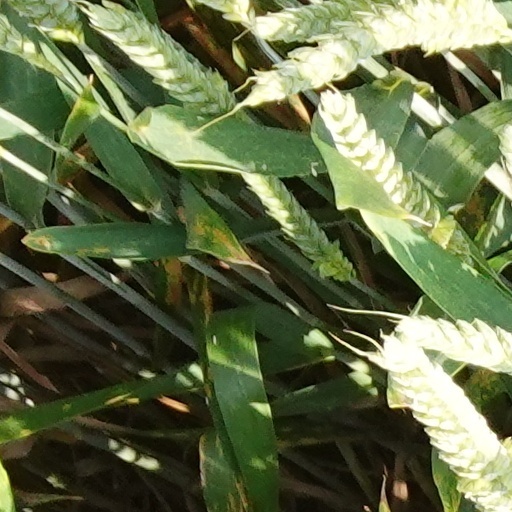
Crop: wheat